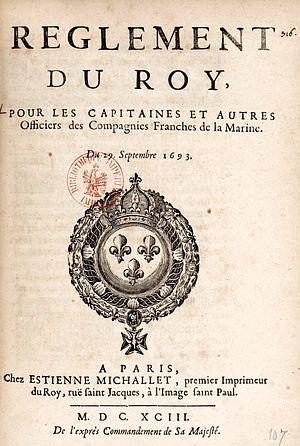
Compagnies franches de la marine Règlement du Roy 1693